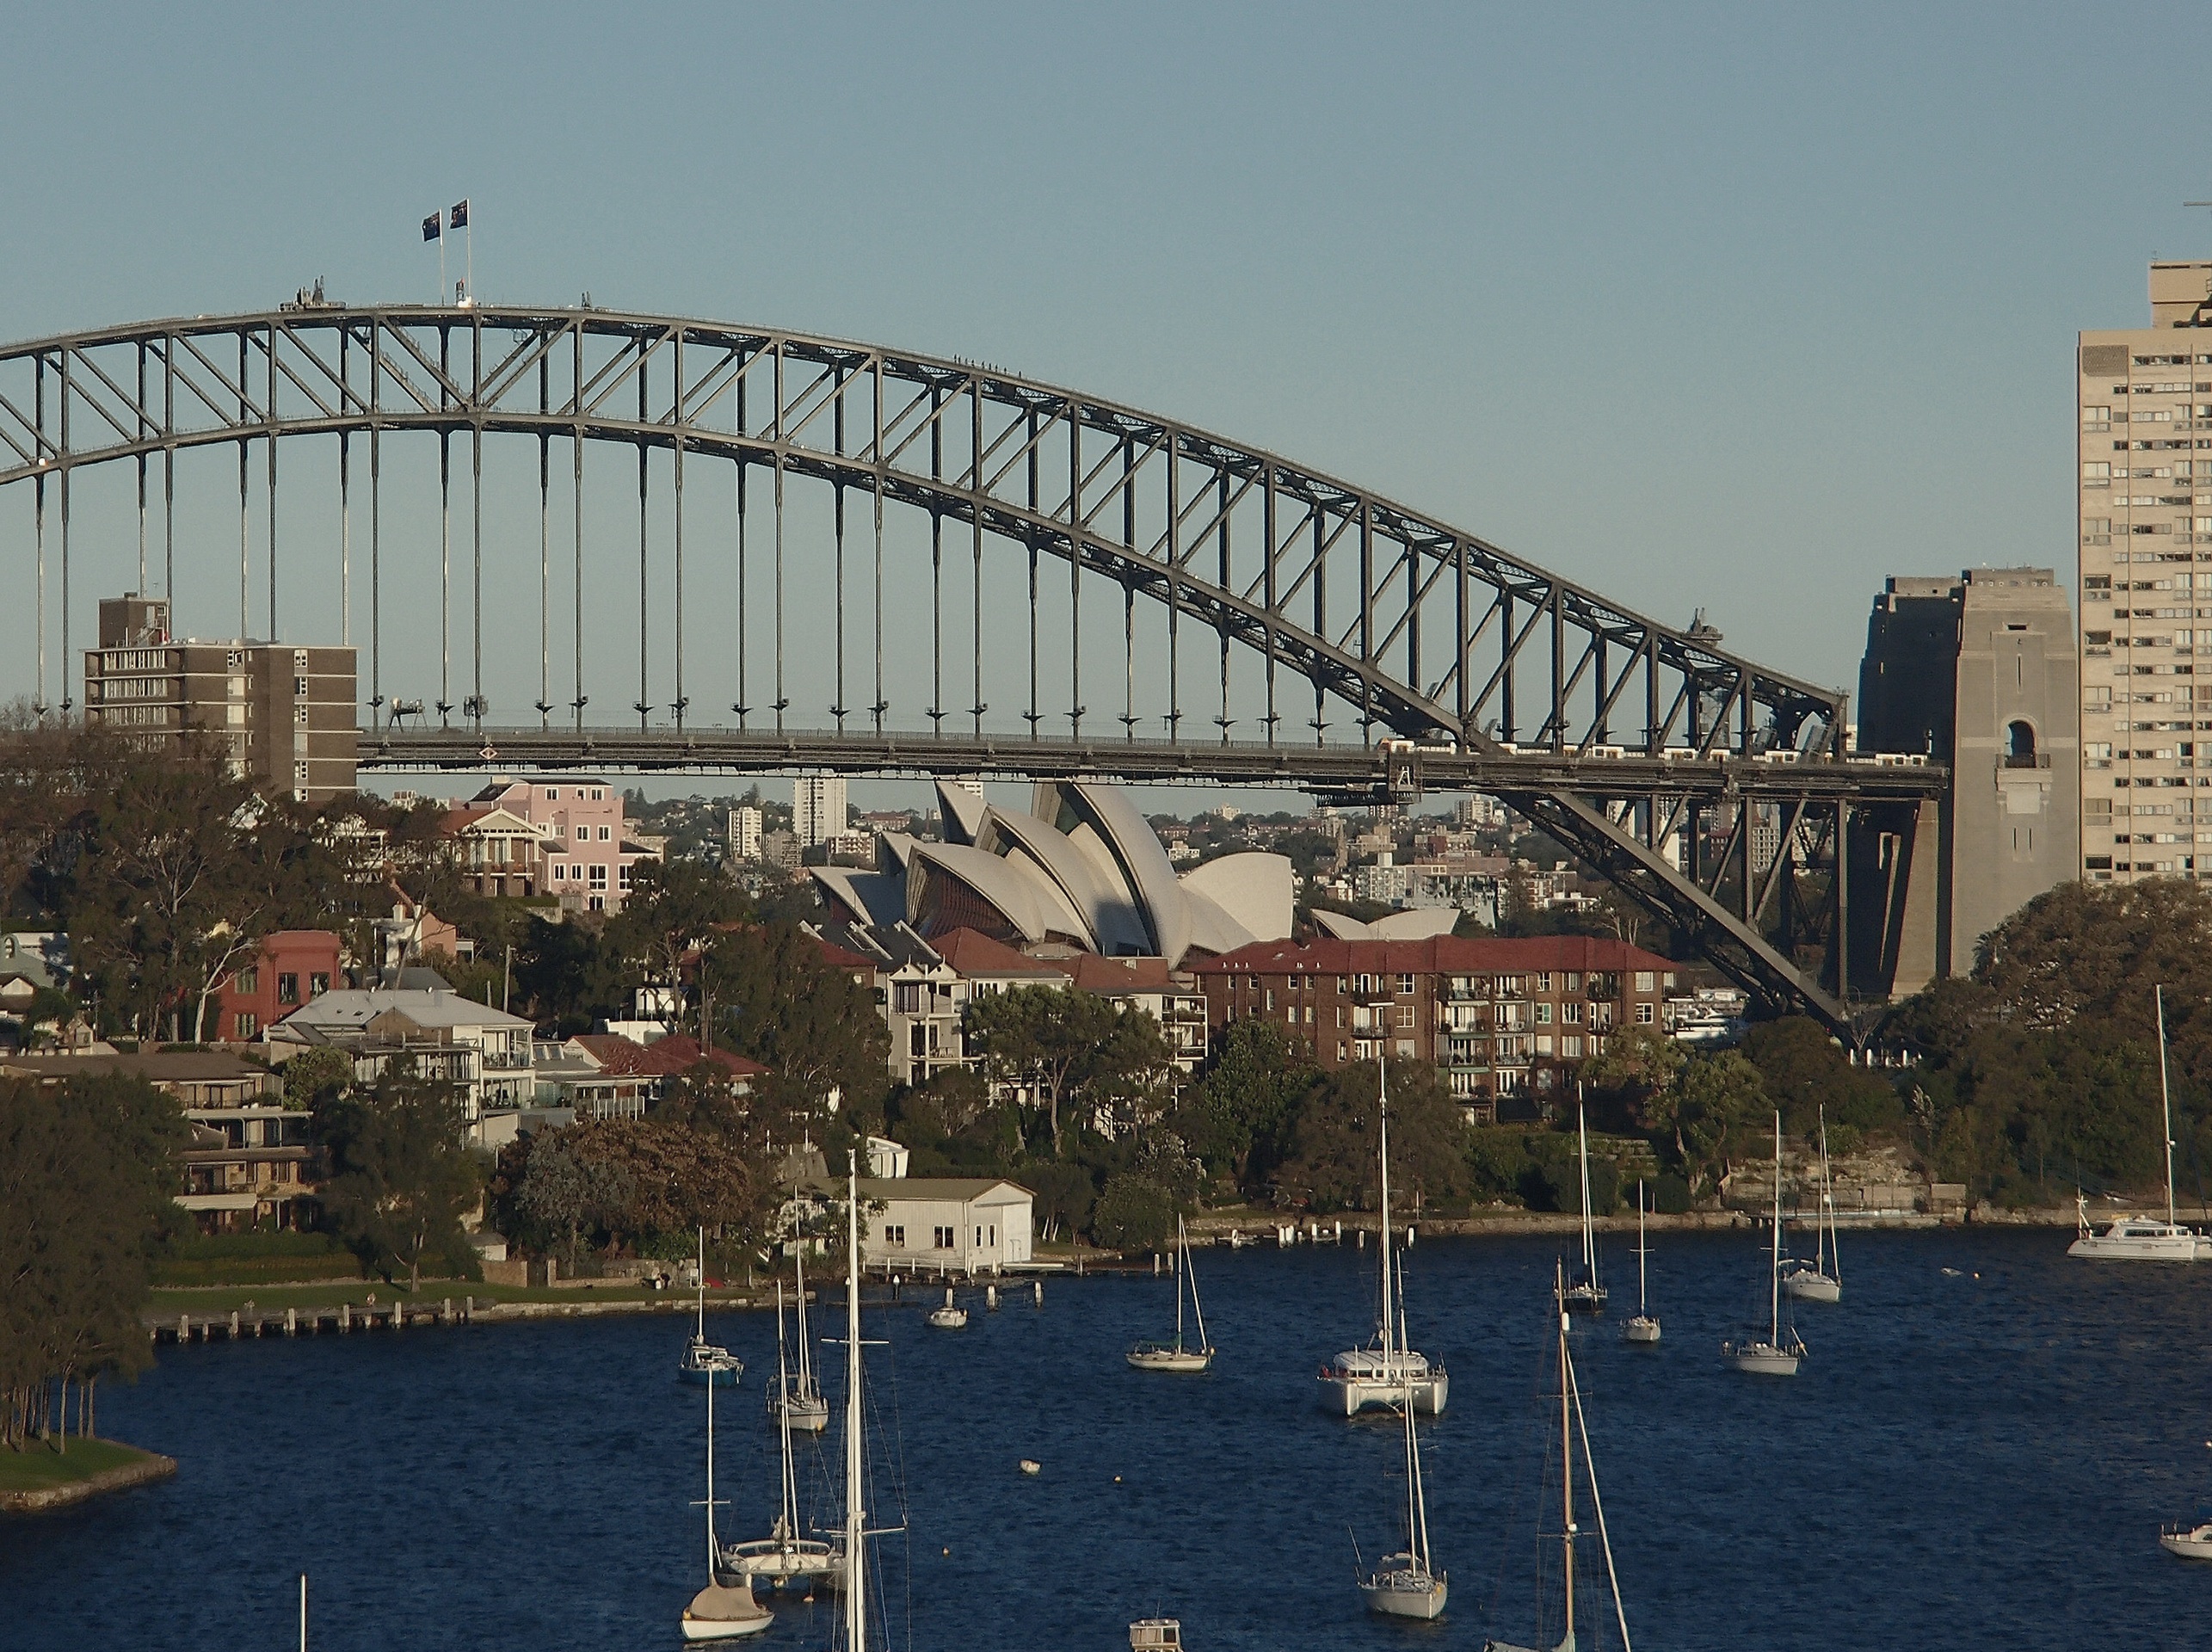
dock, structure, bridge, skyline, city, overpass, cityscape, downtown, landmark, stadium, cable stayed bridge, arch bridge, nonbuilding structure, sport venue